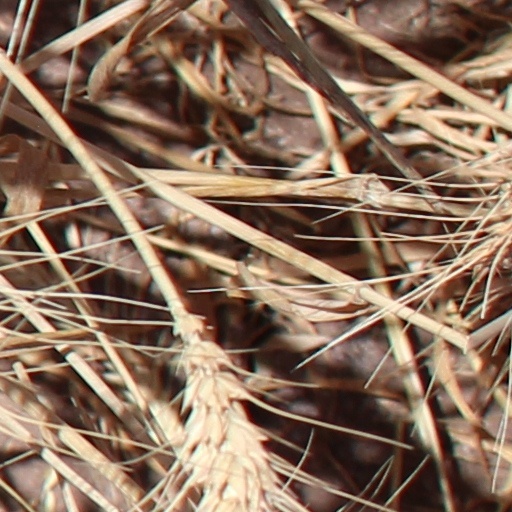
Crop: wheat